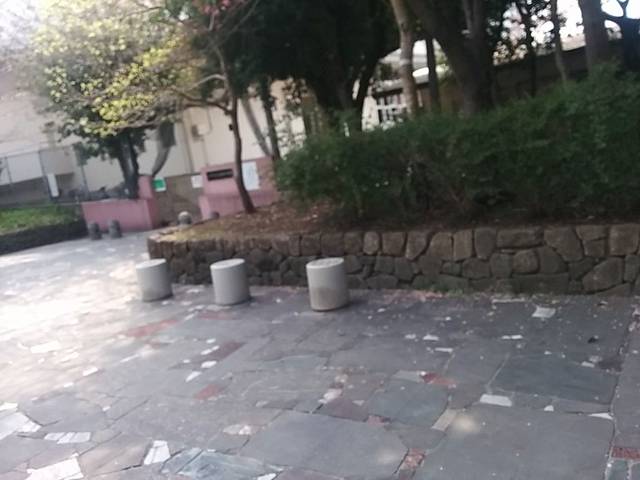
Region: Japan
Coordinates: 35.655, 139.858